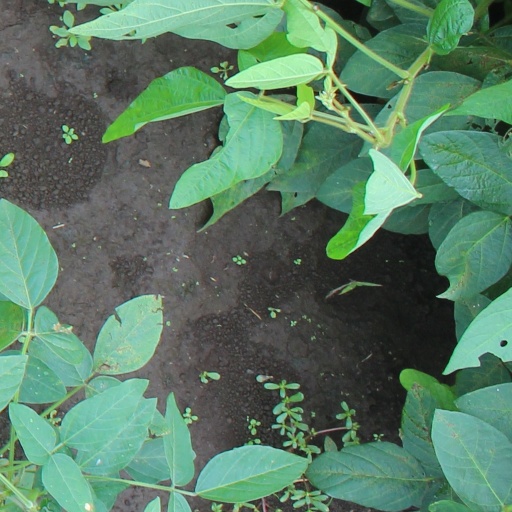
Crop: soybean